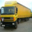
Label: truck